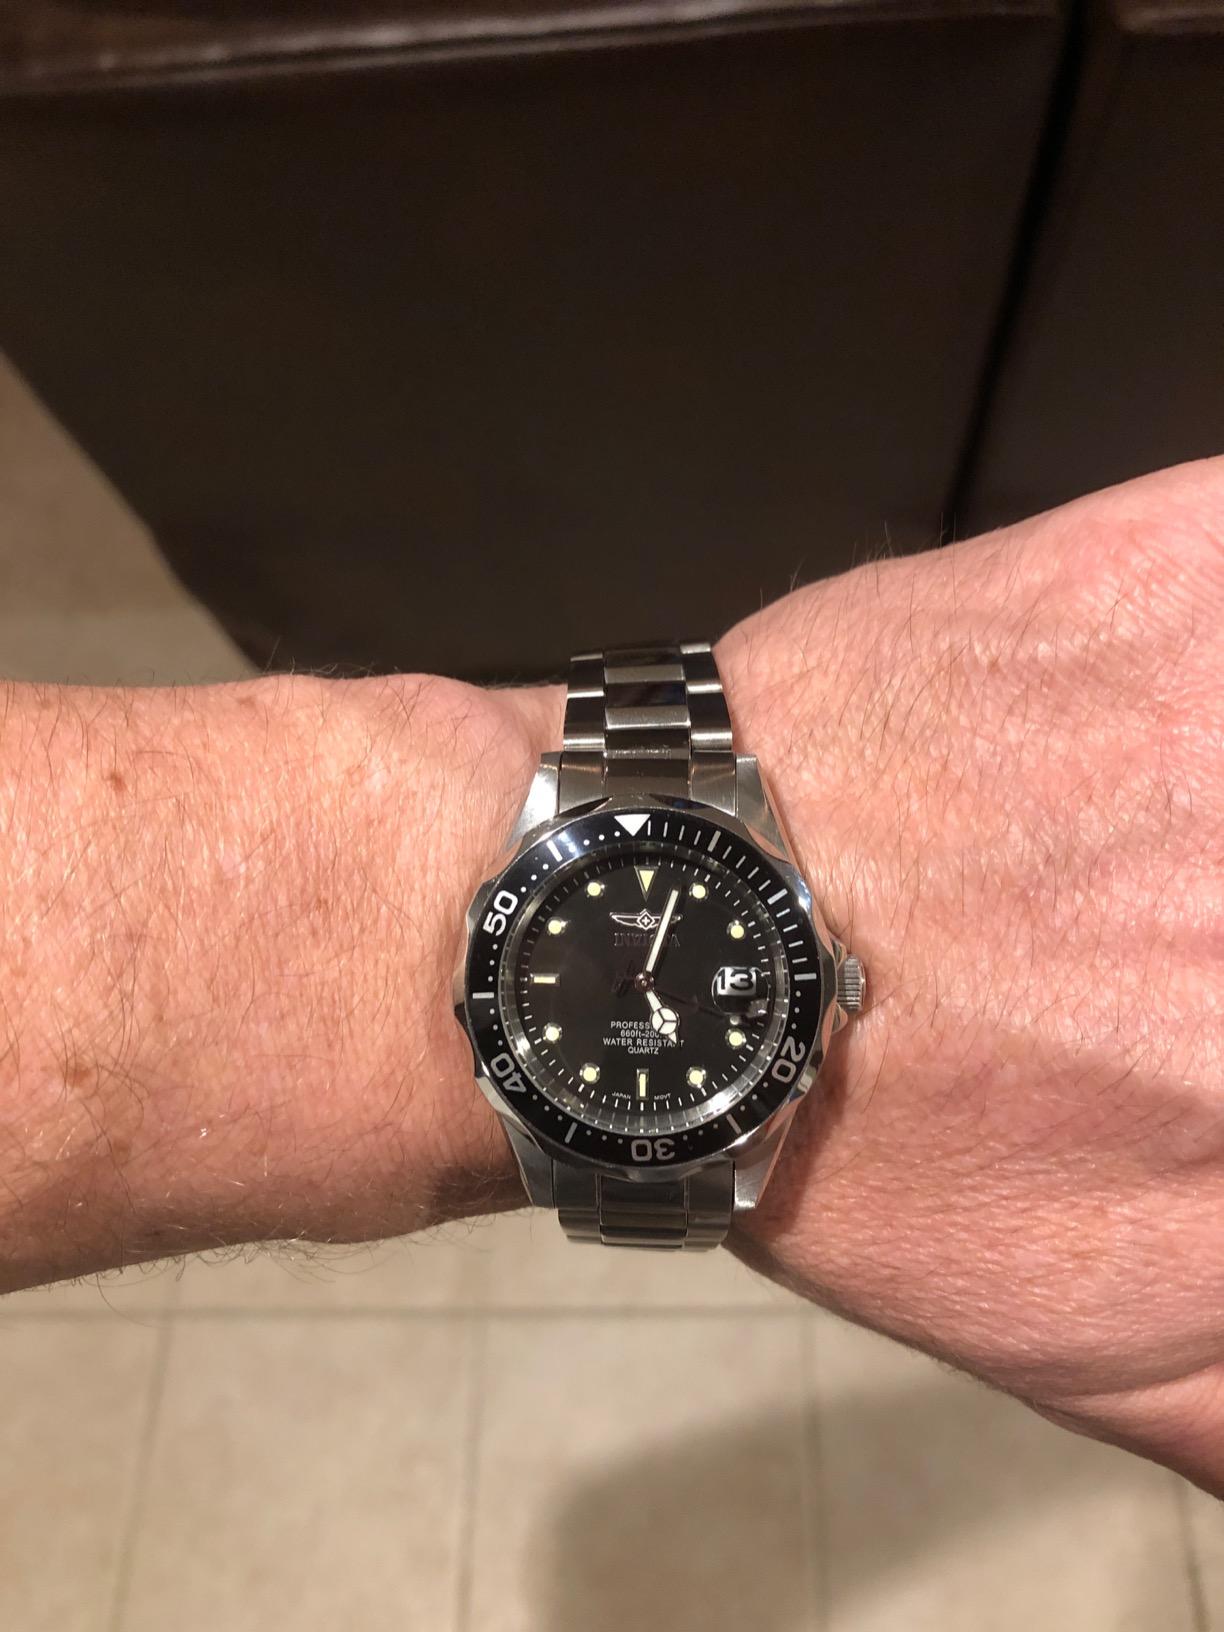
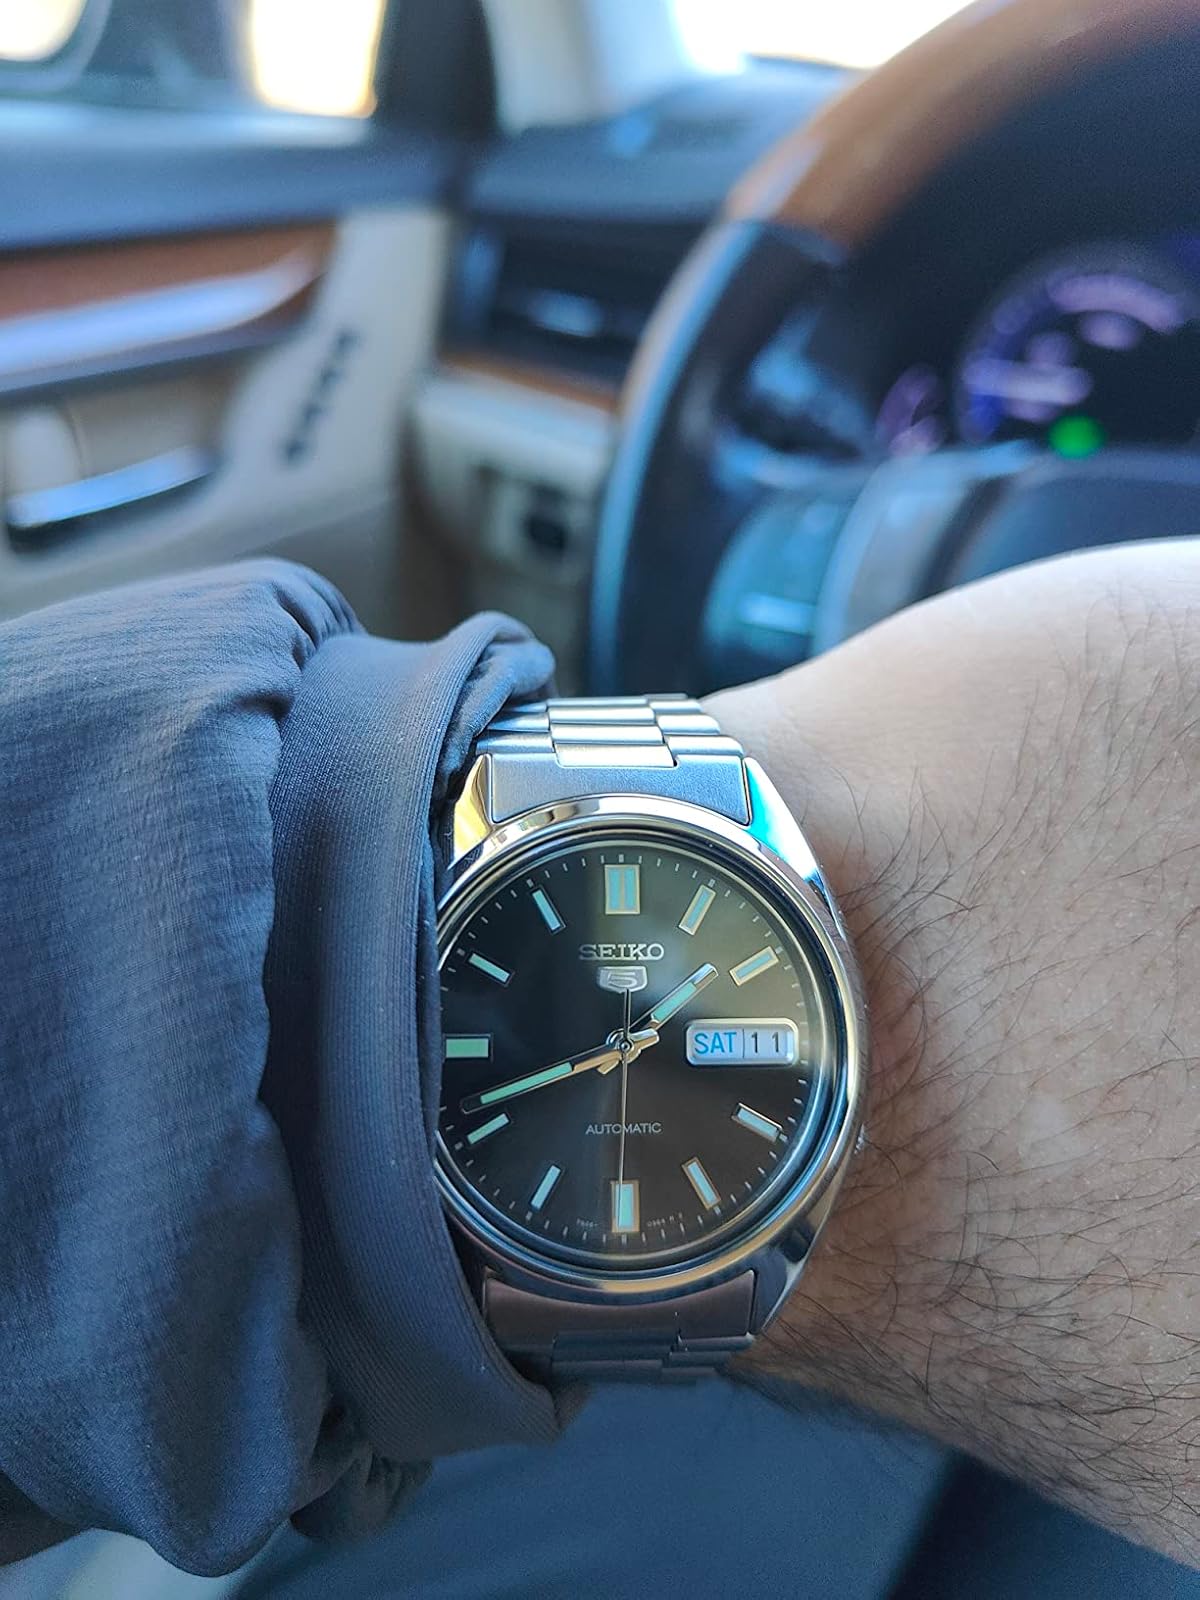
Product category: accessories_watch
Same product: no